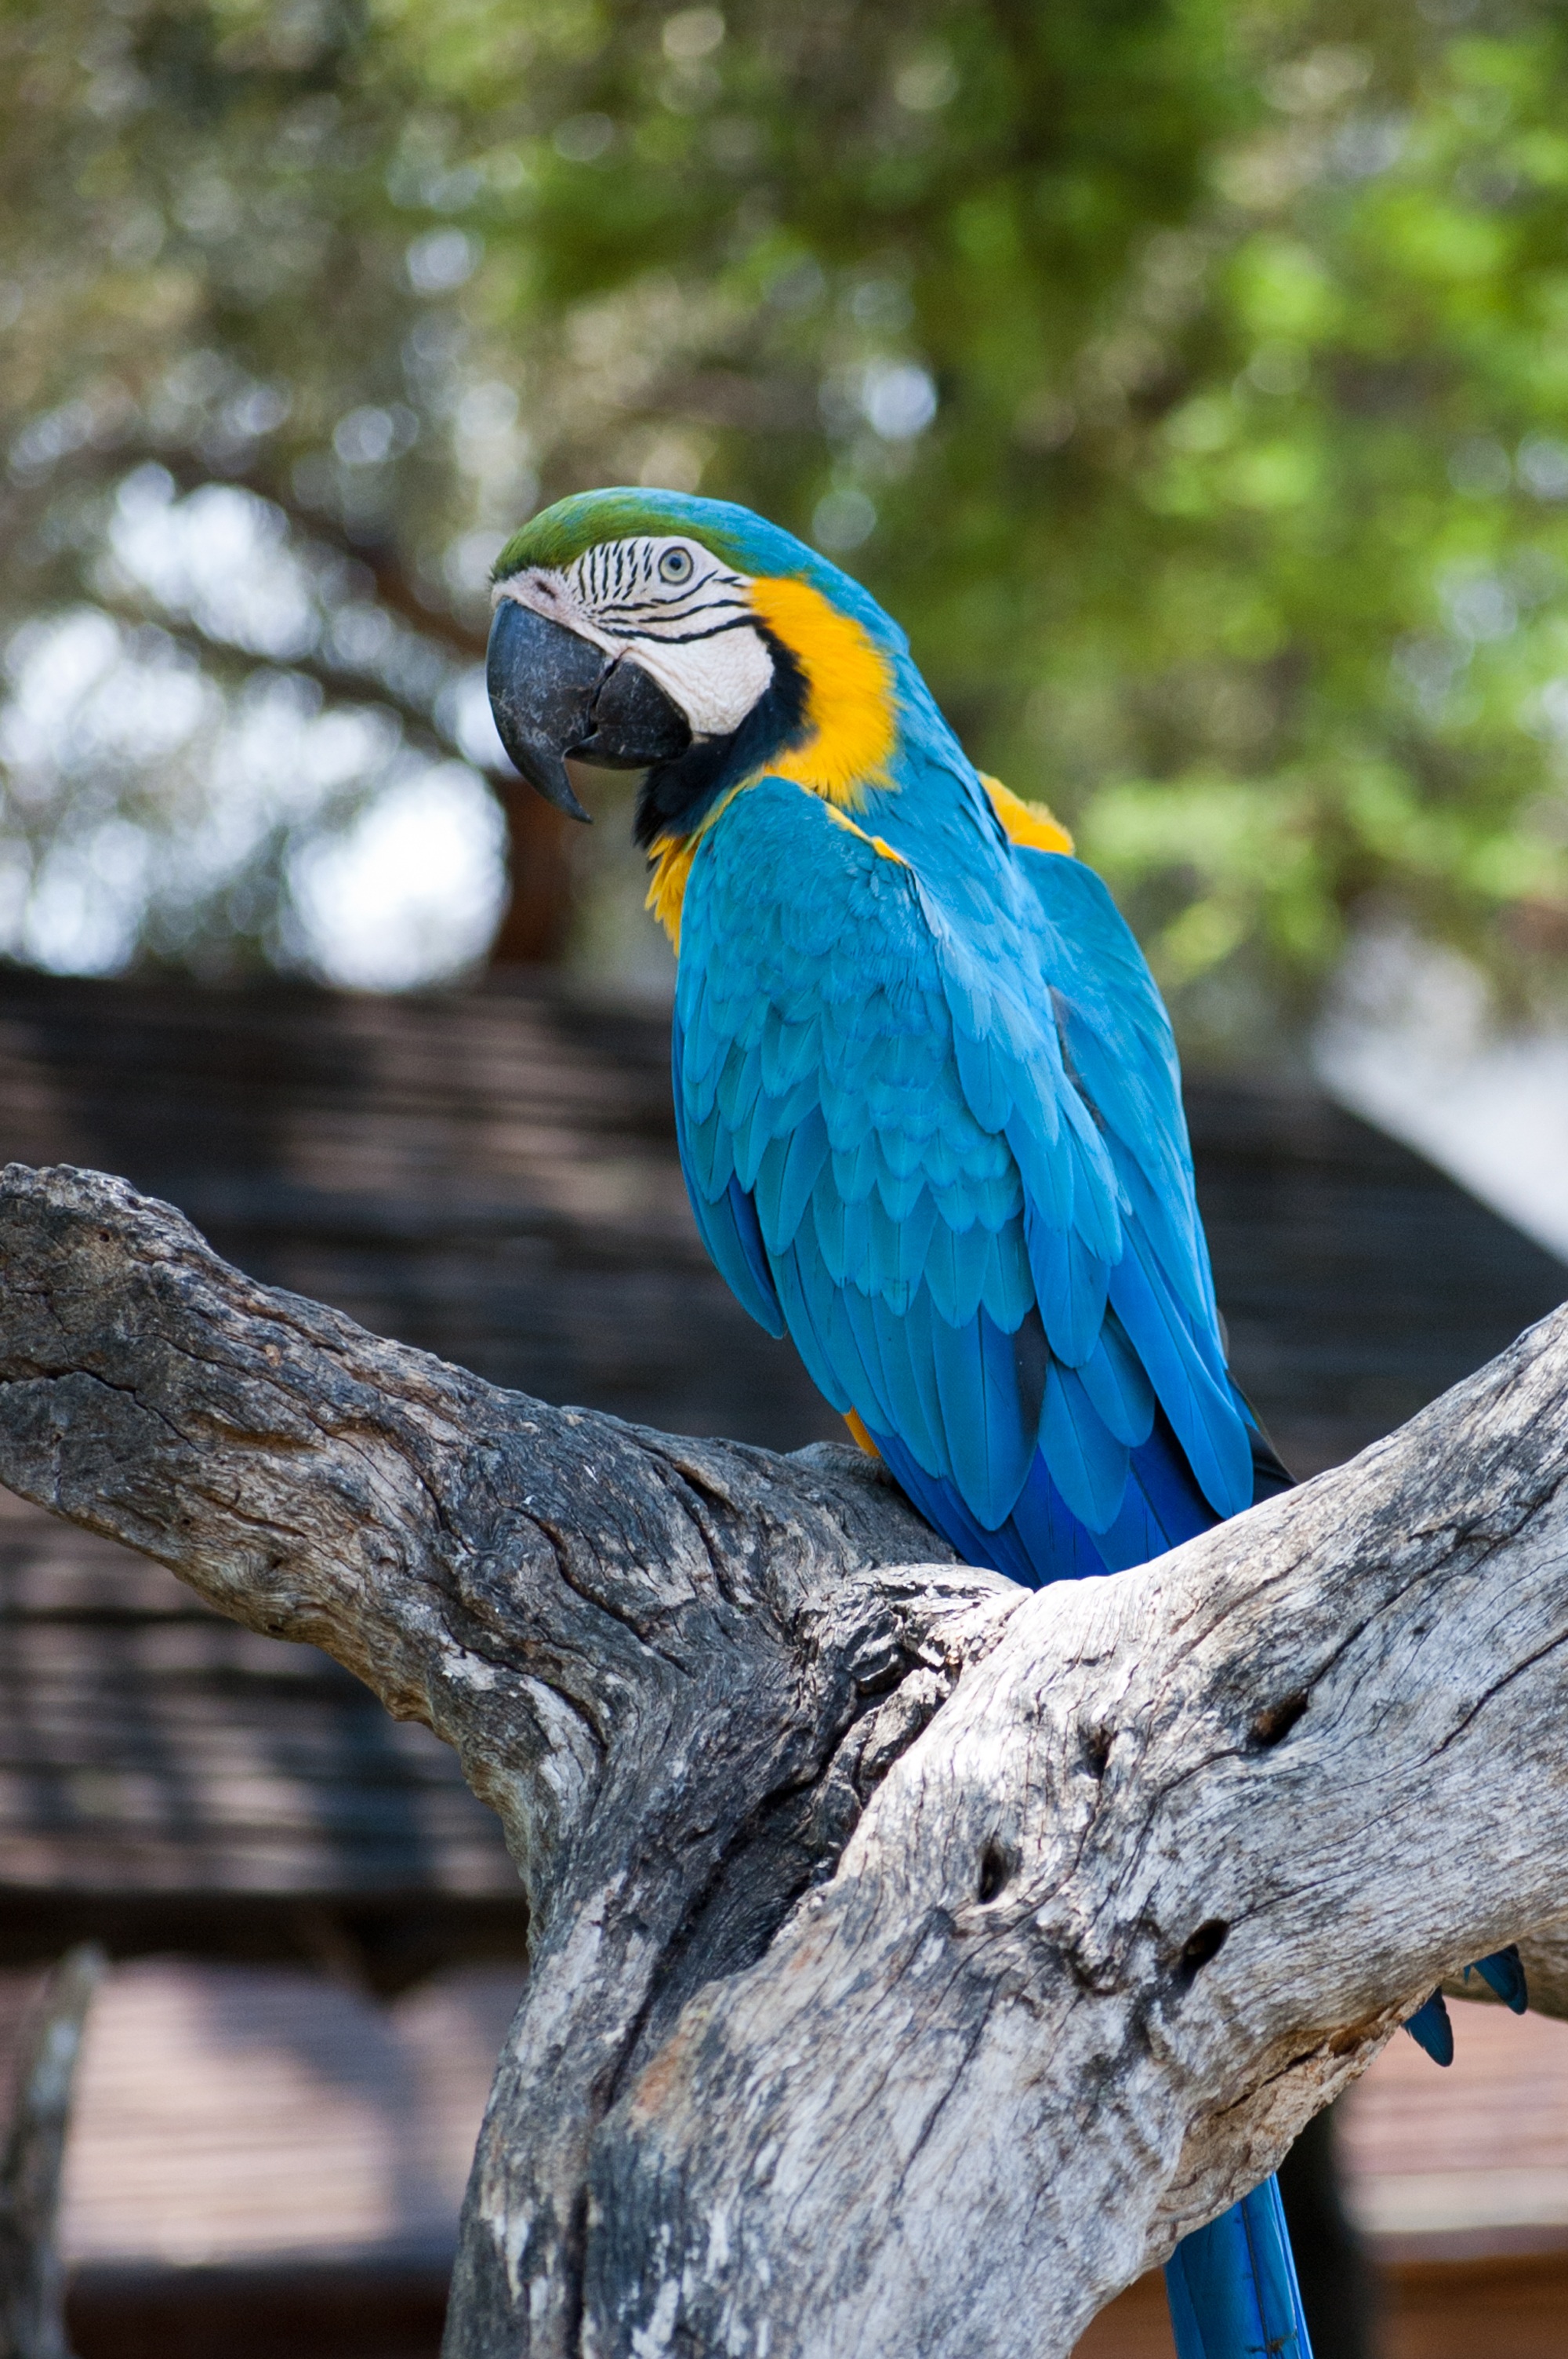
nature, bird, wing, white, texture, animal, wildlife, wild, beak, color, natural, africa, blue, colorful, feather, fauna, macaw, vertebrate, parrot, exotic